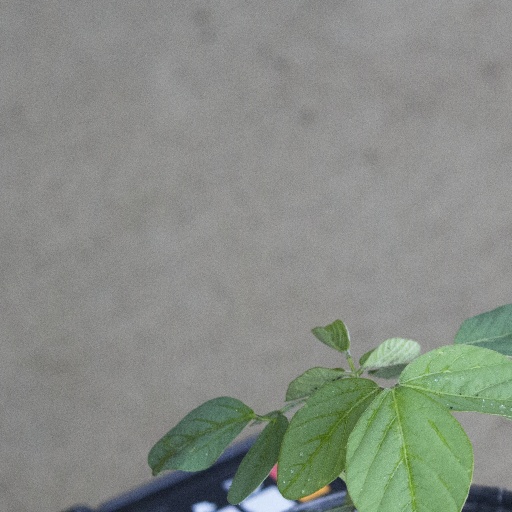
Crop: soybean